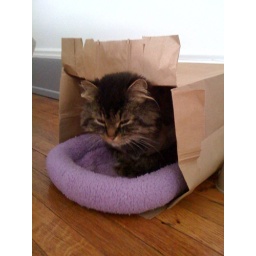
Keeping watch over his paper bag castle.